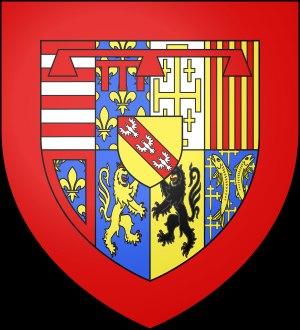
Un premier château fut construit à Ancenis en 981 par Guérech, comte de Nantes et duc de Bretagne et son épouse Aremberge pour défendre le comté nantais de celui d'Anjou. Une construction d'importance stratégique de par la situation frontalière d'Ancenis et sa position sur la Loire, axe commercial et de communication déterminant au cours du Moyen Âge. Ce château permettait aussi de défendre le port fluvial datant de l'Antiquité.
Cet article évoque l'ensemble des seigneurs de Rieux dans le Morbihan.
La maison de Lorraine est une famille autrefois souveraine remontant au moins au XIᵉ siècle. Elle prit le nom de Lorraine avec Gérard d'Alsace, fait duc de Lorraine par l'empereur germanique Henri III, après son frère Adalbert.
Rochefort est l'une des plus anciennes seigneuries de Bretagne.
Rostrenen s'est trouvé être un carrefour gallo-romain avec Vorgium d'où partaient les deux principales artères romaines : celle qui conduisait à Condate et celle qui allait à Aleth ainsi qu'une autre voie en direction de Vannes.